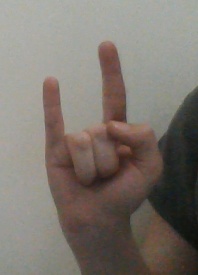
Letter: la